Blackwork

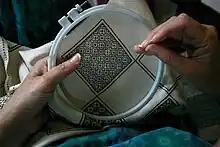
Counted-thread geometric patterns in modern blackwork

Blackwork remains popular as an embroidery technique. Common subjects among hobbyists include chessboards, maps, Tudor houses, roses and cats. Much of the success of a blackwork design using free embroidery depends on how tone values are translated into stitches.